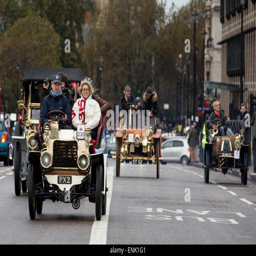
vintage motor vehicles drive over a city during the first leg